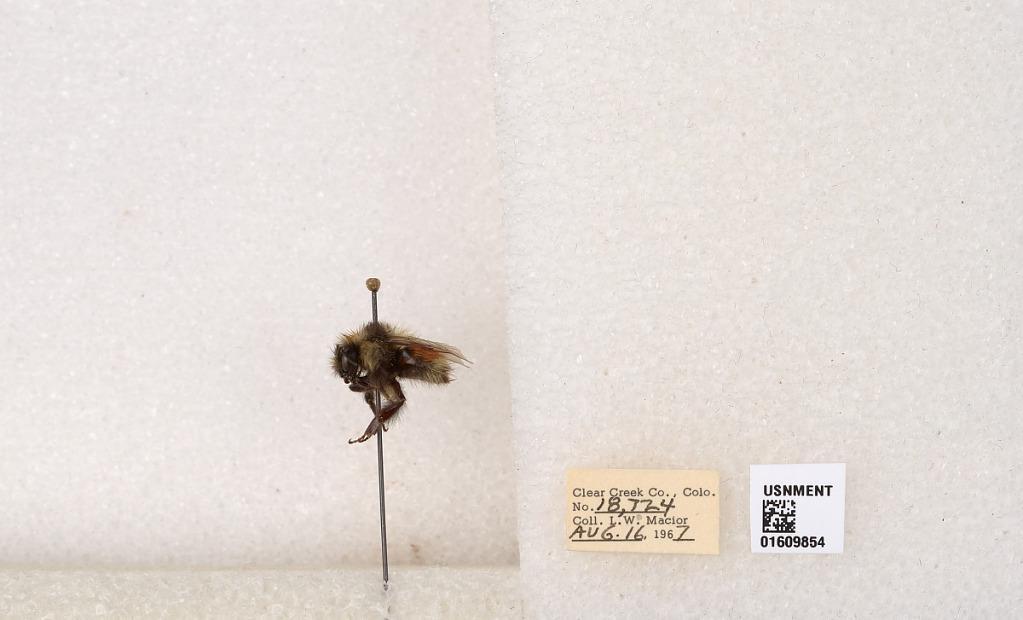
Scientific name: Bombus (Pyrobombus) sylvicola Kirby
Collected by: L. Macior
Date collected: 1967-8-16
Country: United States
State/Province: Colorado
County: Clear Creek
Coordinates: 39.6856, -105.645